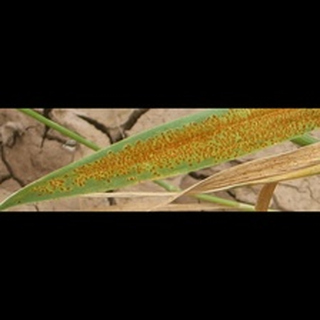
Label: wheat_brown_rust